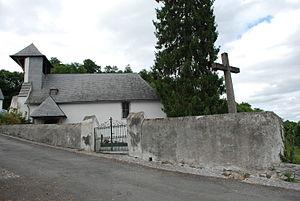
Eglise de Bourréac, Hautes Pyrénées. L'église en bordure du chemin du Courtaou domine le centre du village.
Bourréac est une commune française située dans le département des Hautes-Pyrénées, en région Occitanie.
Églises possédant un clocher-mur, ou clocher à peigne, clocher-arcade ou campenard.